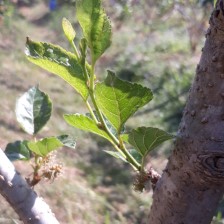
Variety: ChiangMai60